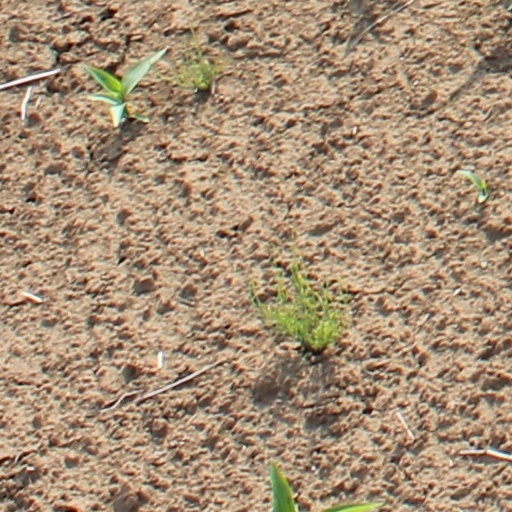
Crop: wheat